Chixi, Cangnan County

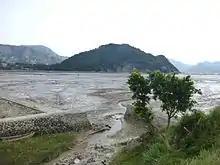
Dayu Bay

Chixi is a town under the jurisdiction of Cangnan County, Wenzhou City, Zhejiang Province, People's Republic of China.